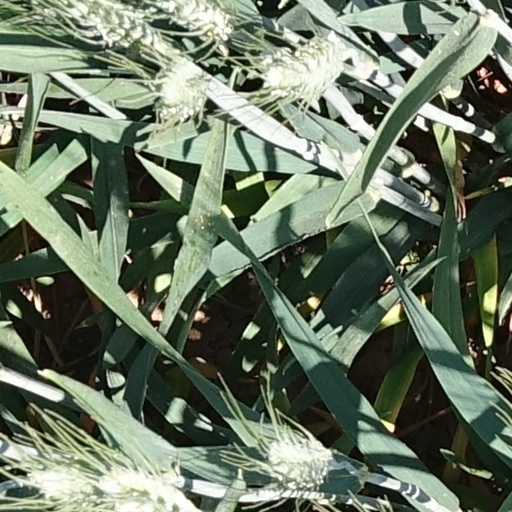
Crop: wheat